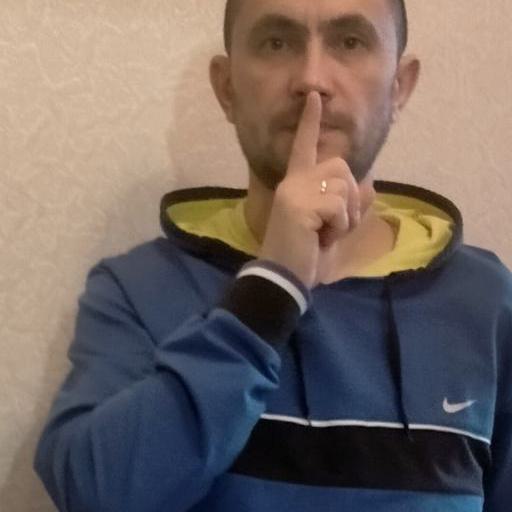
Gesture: mute